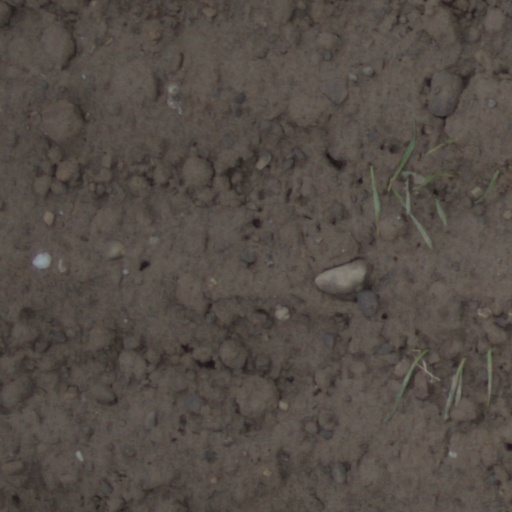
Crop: wheat